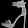
Label: Sandal